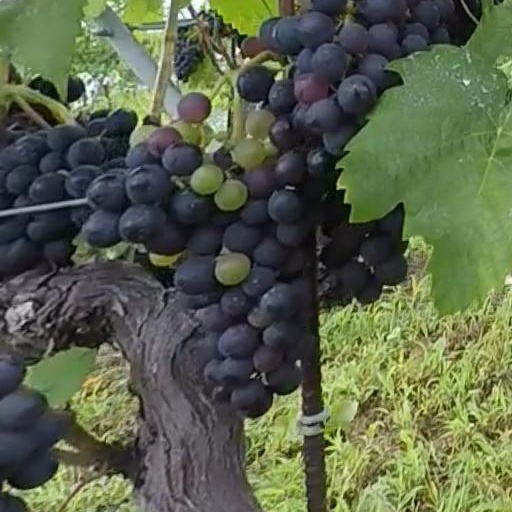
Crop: grape